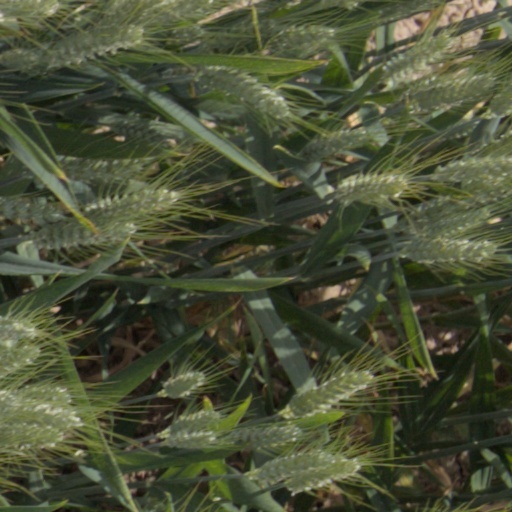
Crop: wheat